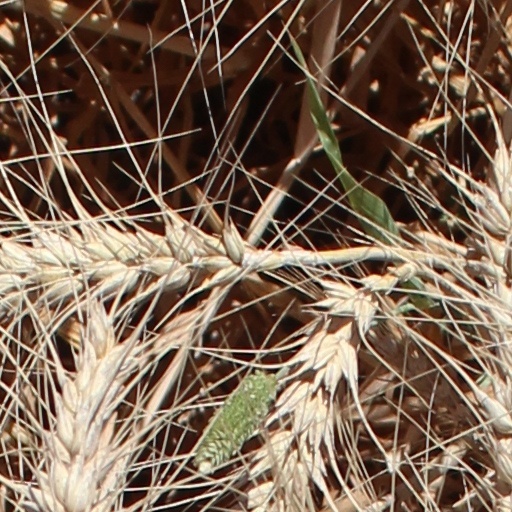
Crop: wheat